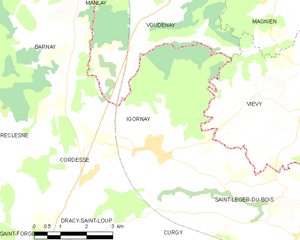
Carte des communes françaises